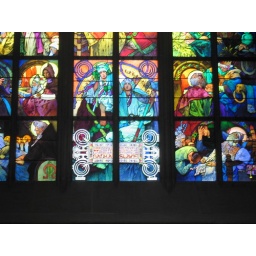
This stained glass window by Mucha sponsored by Banka Slava!